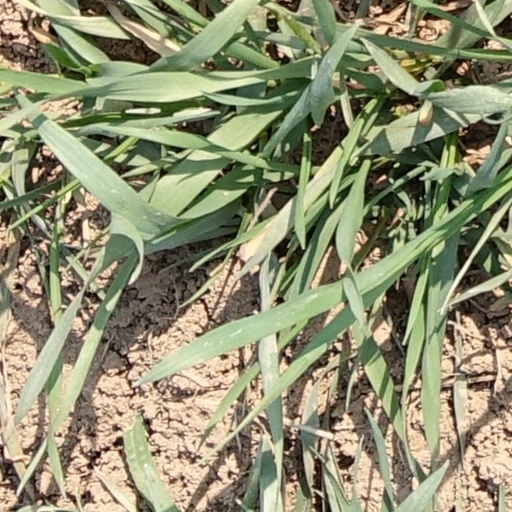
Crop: wheat